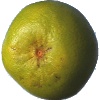
Label: pomelo_sweetie